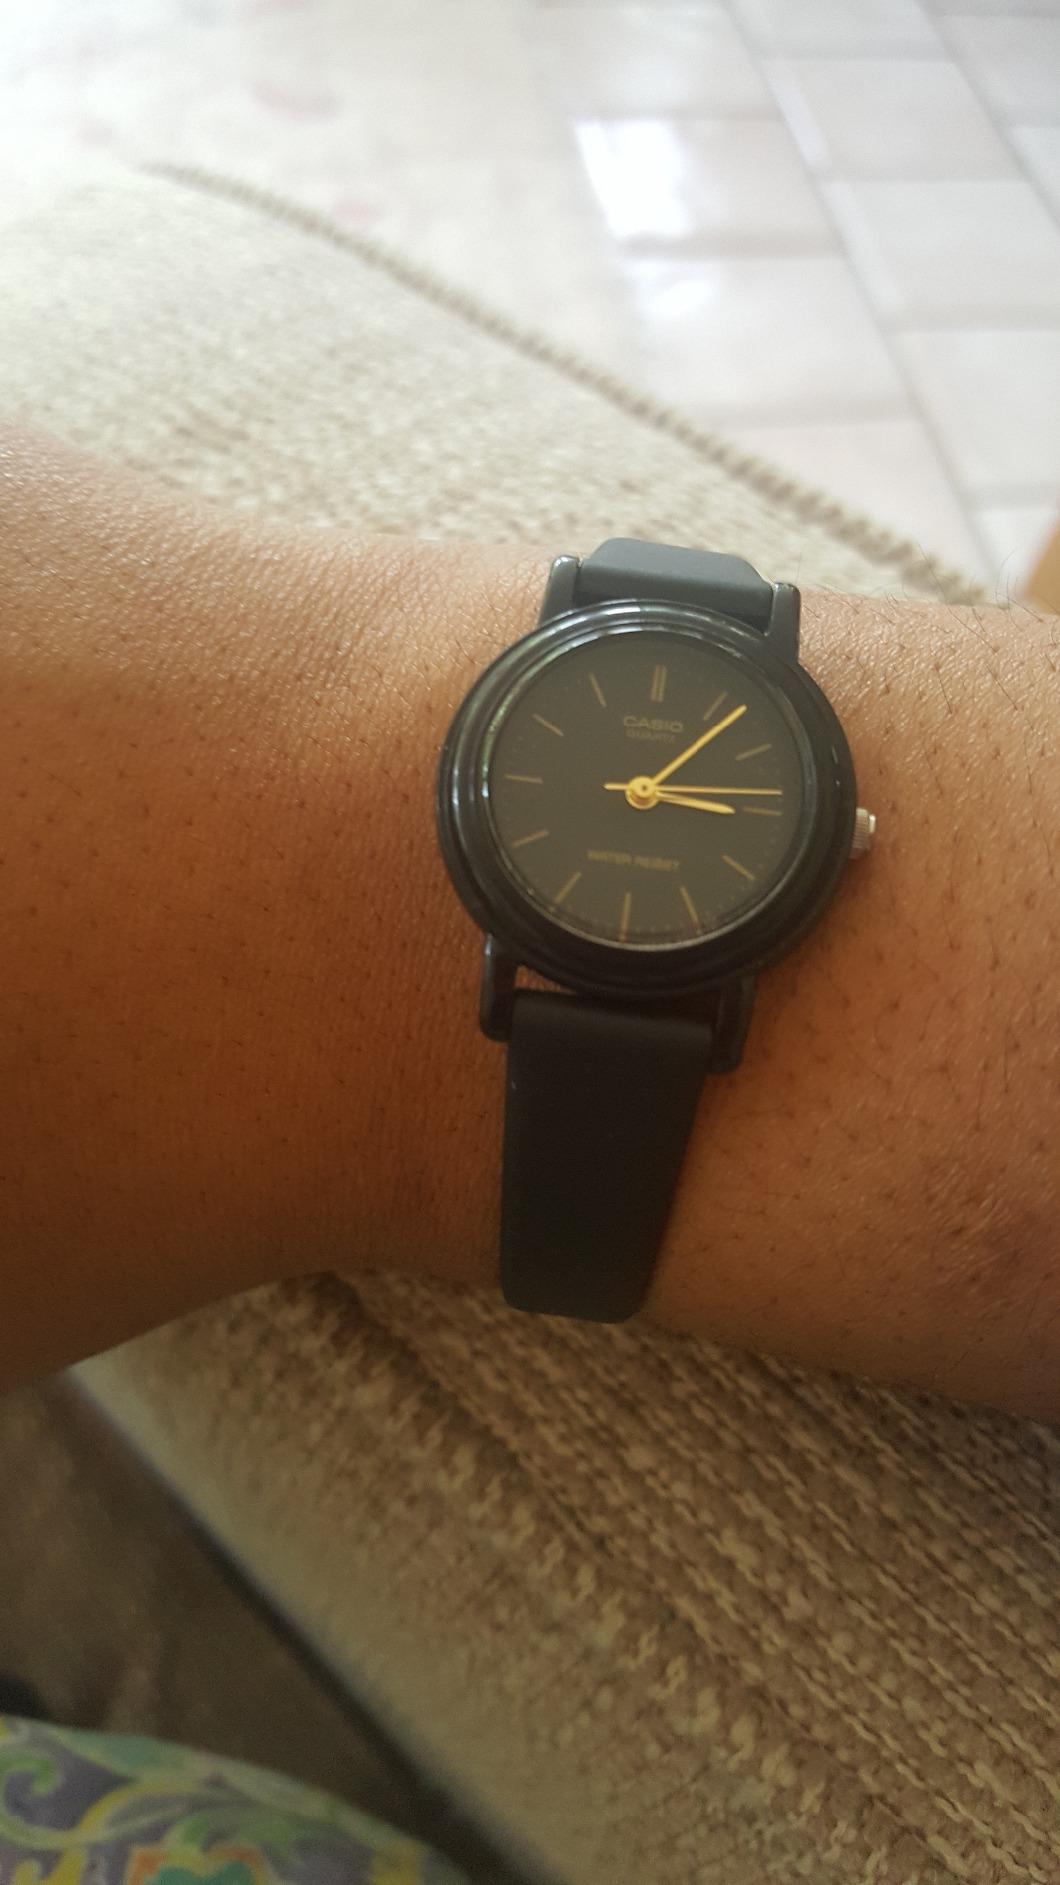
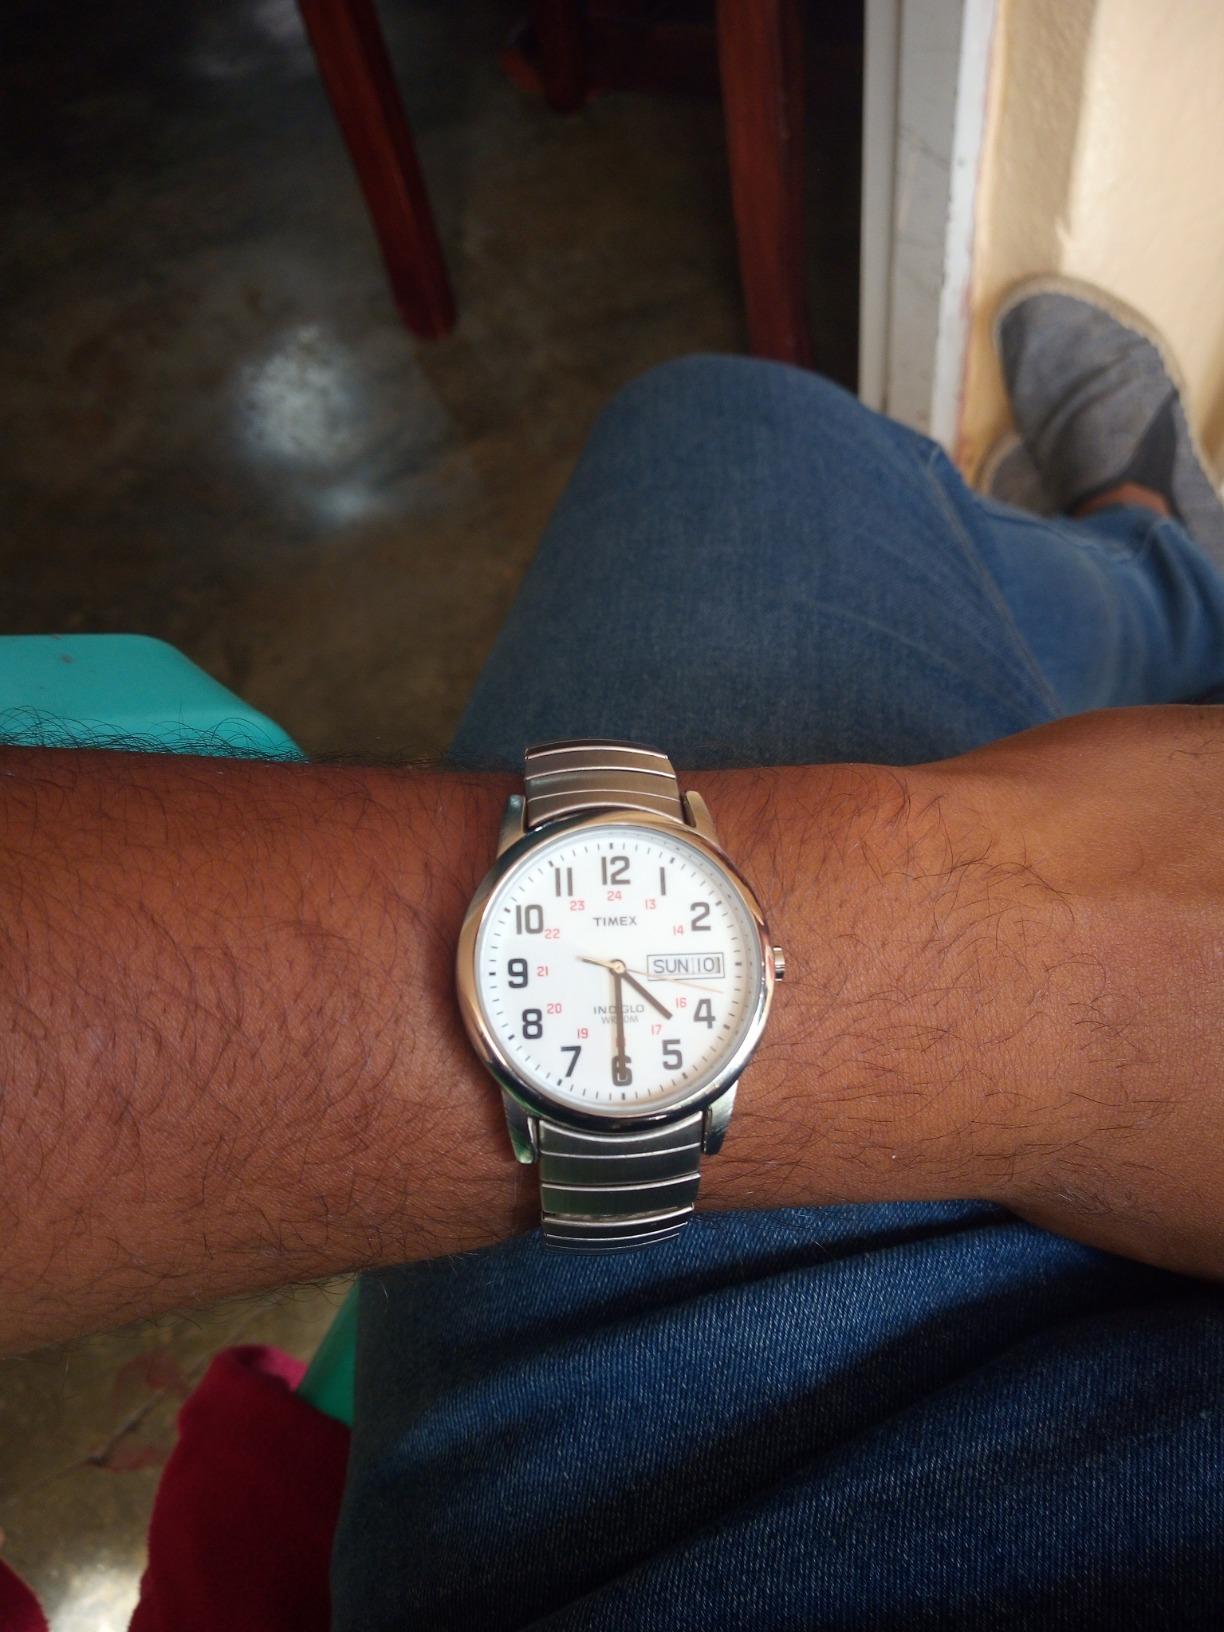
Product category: accessories_watch
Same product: no